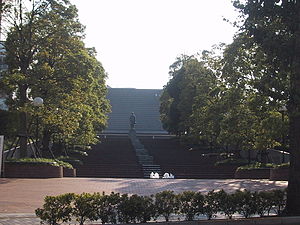
Bunkyou / Uddannelse / Videregående uddannelser og universiteter / Private
Hosuinomori i Toyo University
Bunkyou er et af Tokyos 23 specielle bydistrikter. Med en central beliggenhed mellem Tokyos bydistrikter er Bunkyou centrum for beboelse og uddannelse. Fra begyndelsen af Meiji-perioden har der boet folk som litteraten Natsume Sōseki, videnskabsmænd og politikere. Bunkyou er hjemsted for Tokyo Dome, Kodokan og University of Tokyo.